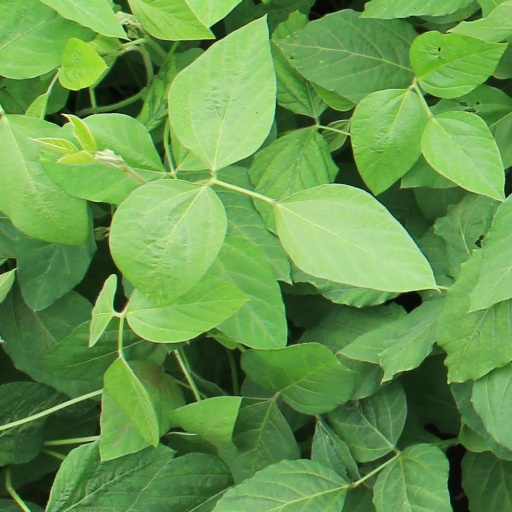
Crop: soybean